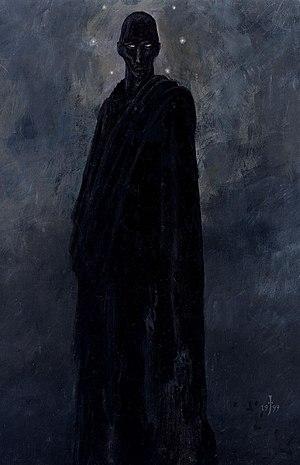
L'Homme noir, vue d'artiste de Nyarlathotep d'après La Maison de la sorcière (1932), nouvelle de Howard Phillips Lovecraft. Acrylique sur carton, 34×23 cm."
Nyarlathotep est une créature fantastique apparaissant dans l'œuvre littéraire de l'écrivain américain Howard Phillips Lovecraft.
La Maison de la sorcière est une nouvelle d'horreur fantastique et de science-fiction de l'écrivain américain Howard Phillips Lovecraft, publiée pour la première fois en juin 1933 dans le magazine Weird Tales. L'œuvre s'inscrit dans le cycle du mythe de Cthulhu.